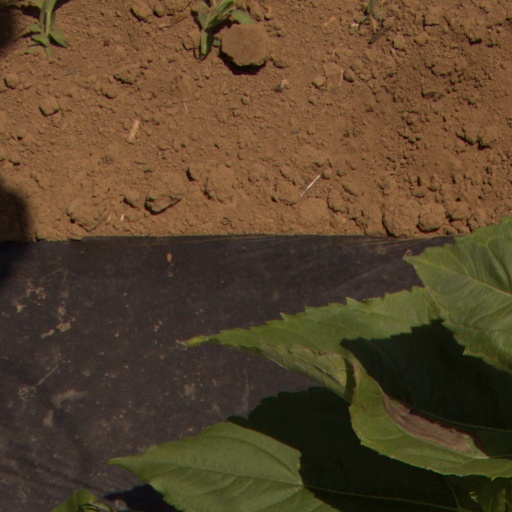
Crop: Jerusalem artichoke